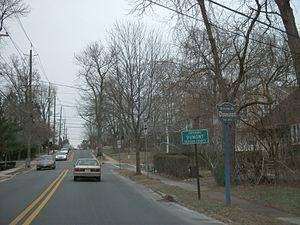
Dumont est un borough situé dans le comté de Bergen, dans l'État du New Jersey aux États-Unis. En 2010, sa population était de 17 479 habitants.